James Pharmacy

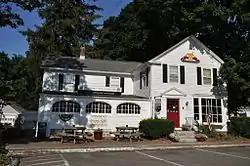

The James Pharmacy is a historic building at 2 Pennywise Lane in Old Saybrook, Connecticut. Built in an evolutionary manner beginning about 1820, it is significant as the home and workplace of Anna Louise James (1886–1977), who was the first African-American woman pharmacist in the state, and owned the pharmacy for some time. It is also the birthplace and childhood home of author Ann Petry, who was James' niece. The building was listed on the National Register of Historic Places in 1994, and is a contributing element in the Old Saybrook South Green district.